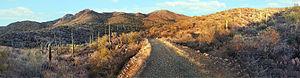
Le parc national de Saguaro est un parc national américain situé près de Tucson, dans le comté de Pima, au sud de l’Arizona.
Le Grand Géocoucou, parfois aussi appelé Géocoucou de Californie, est une espèce d'oiseaux coureurs nord-américains de la famille des cuculidés qui compte, entre autres, les coucous.